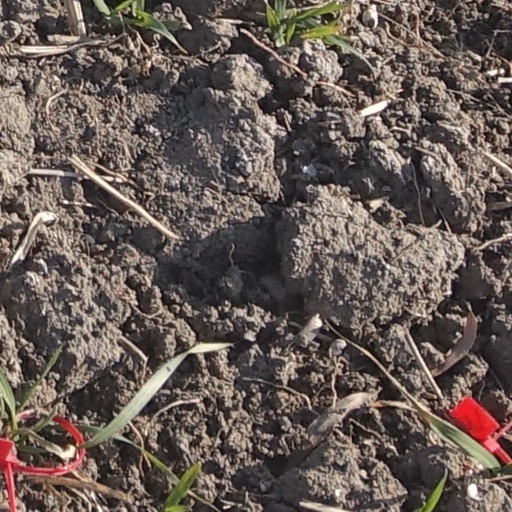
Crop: wheat